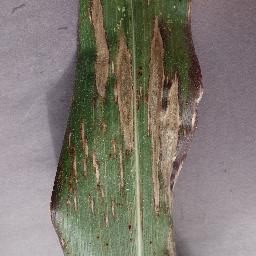
Label: Corn___Northern_Leaf_Blight